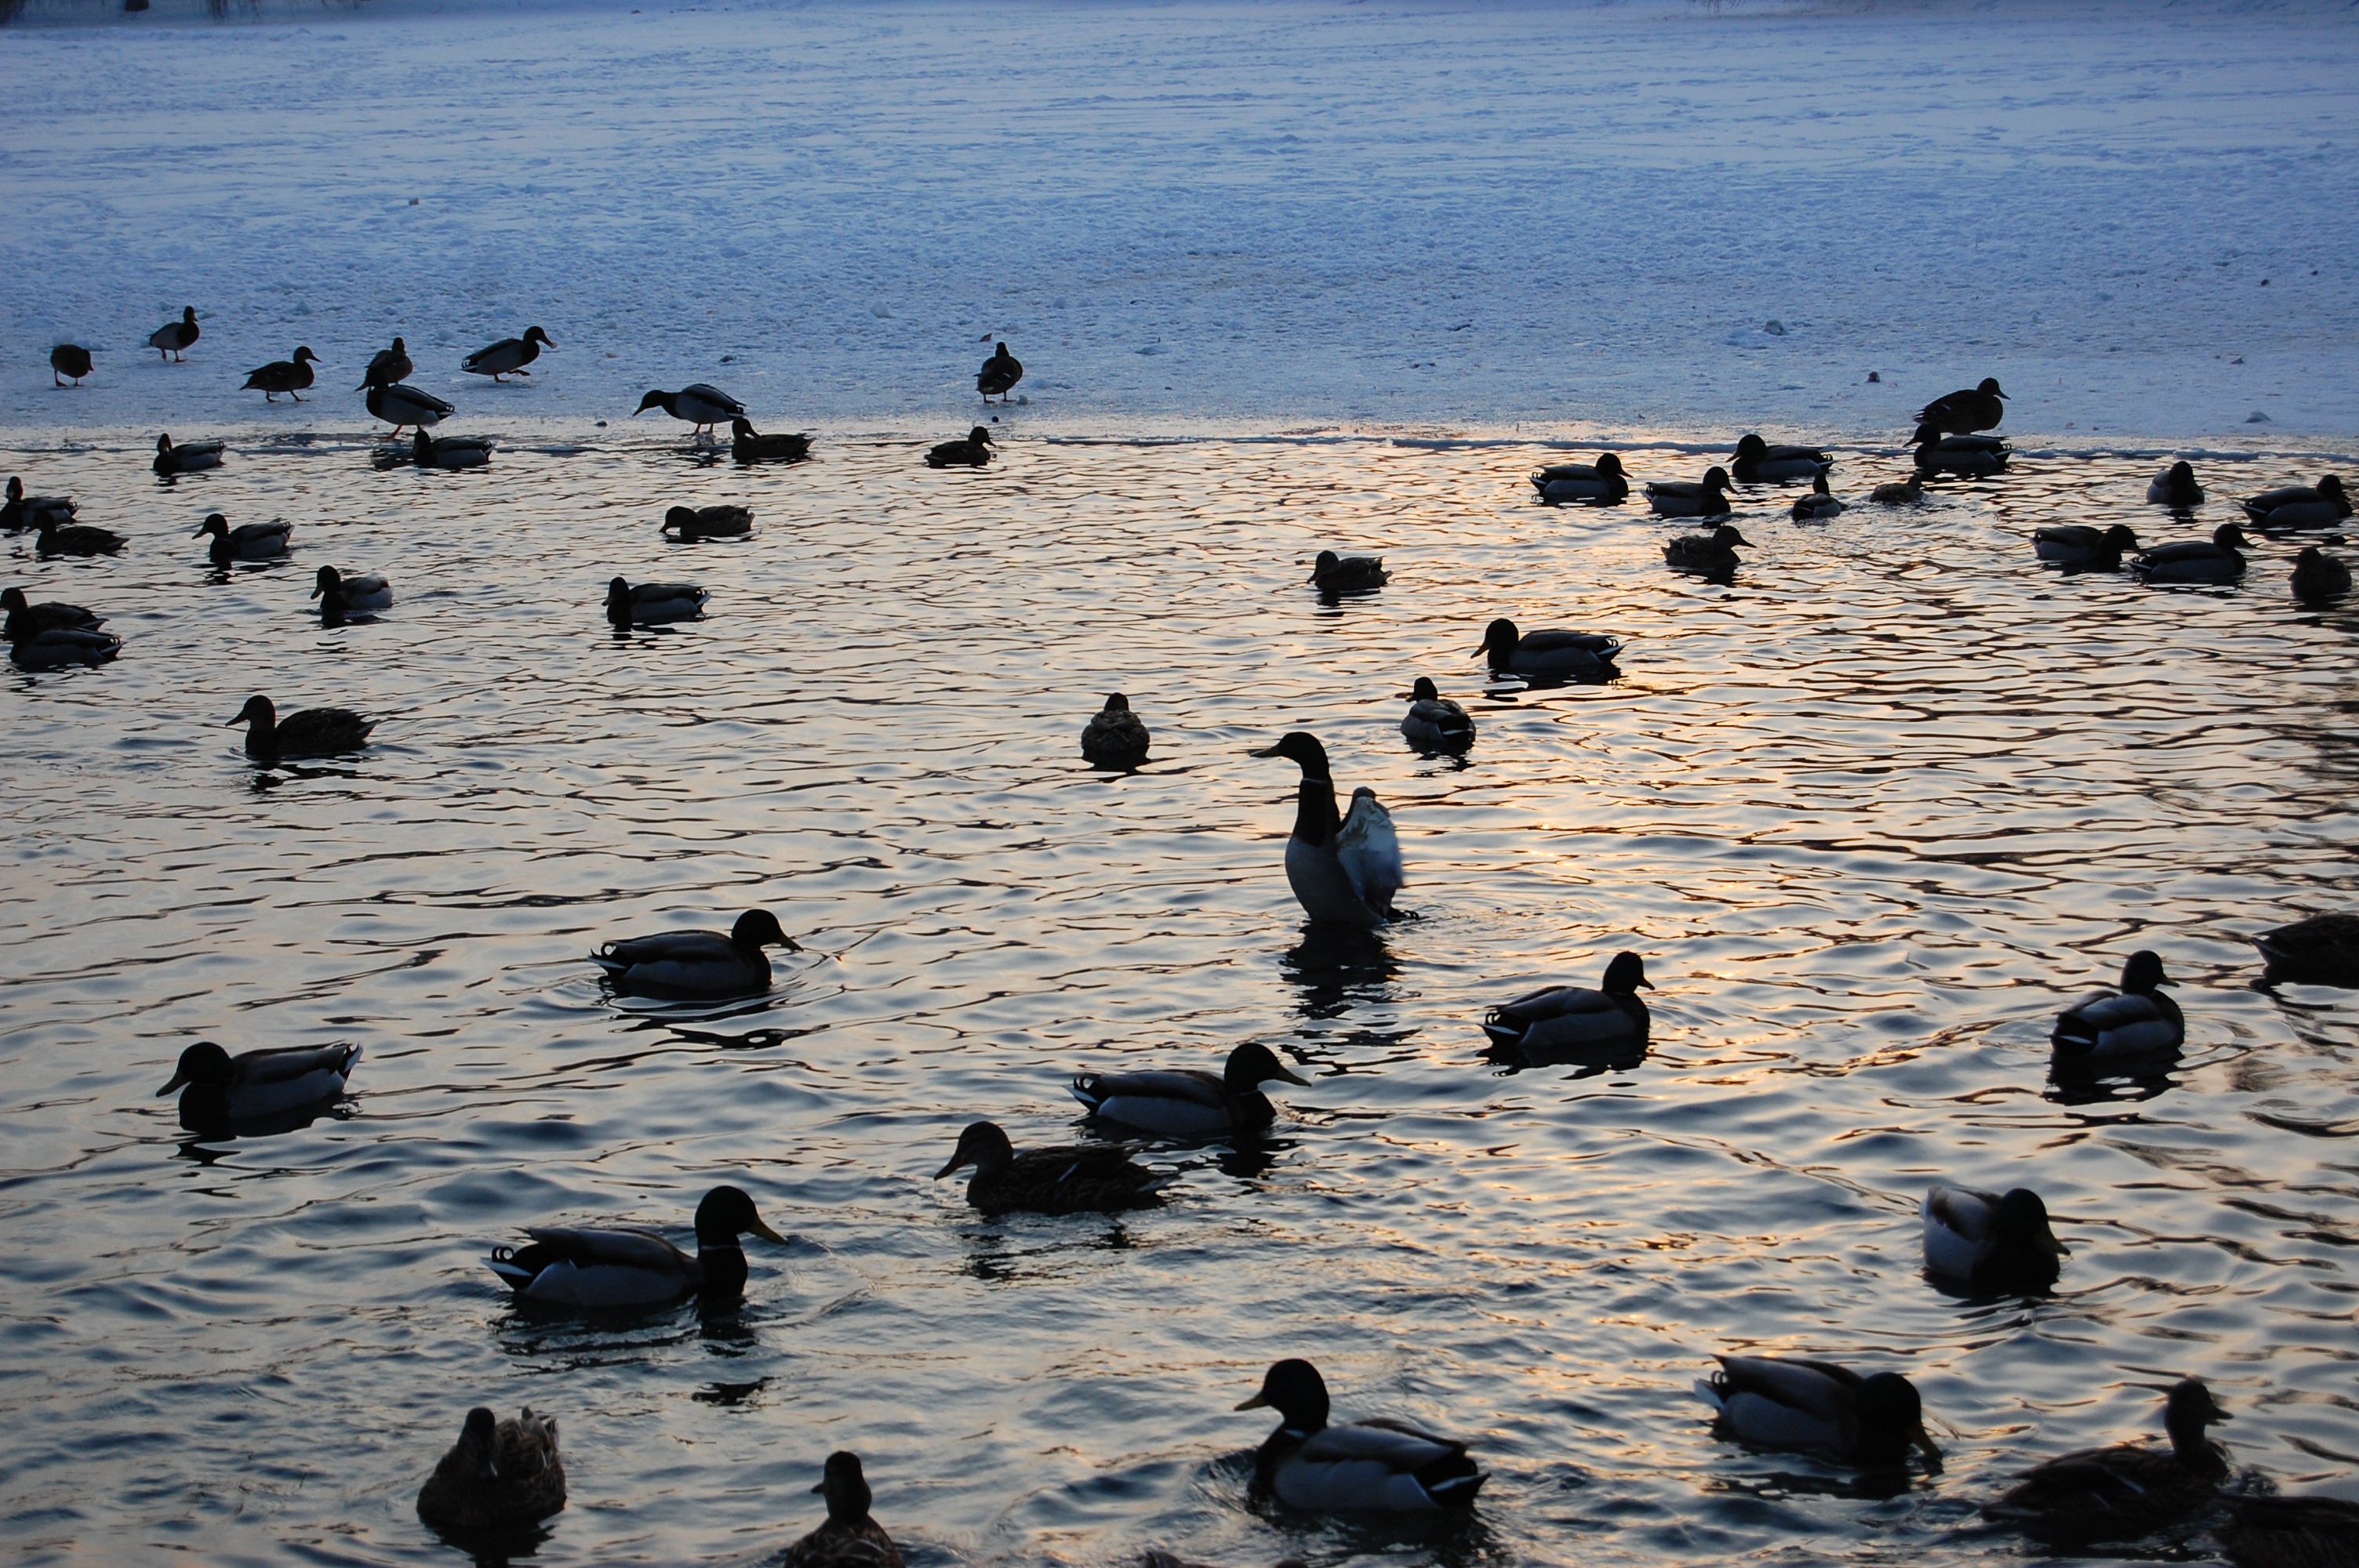
beach, sea, coast, water, ocean, bird, sunset, shore, lake, wild, reflection, duck, animals, ducks, water bird, mudflat